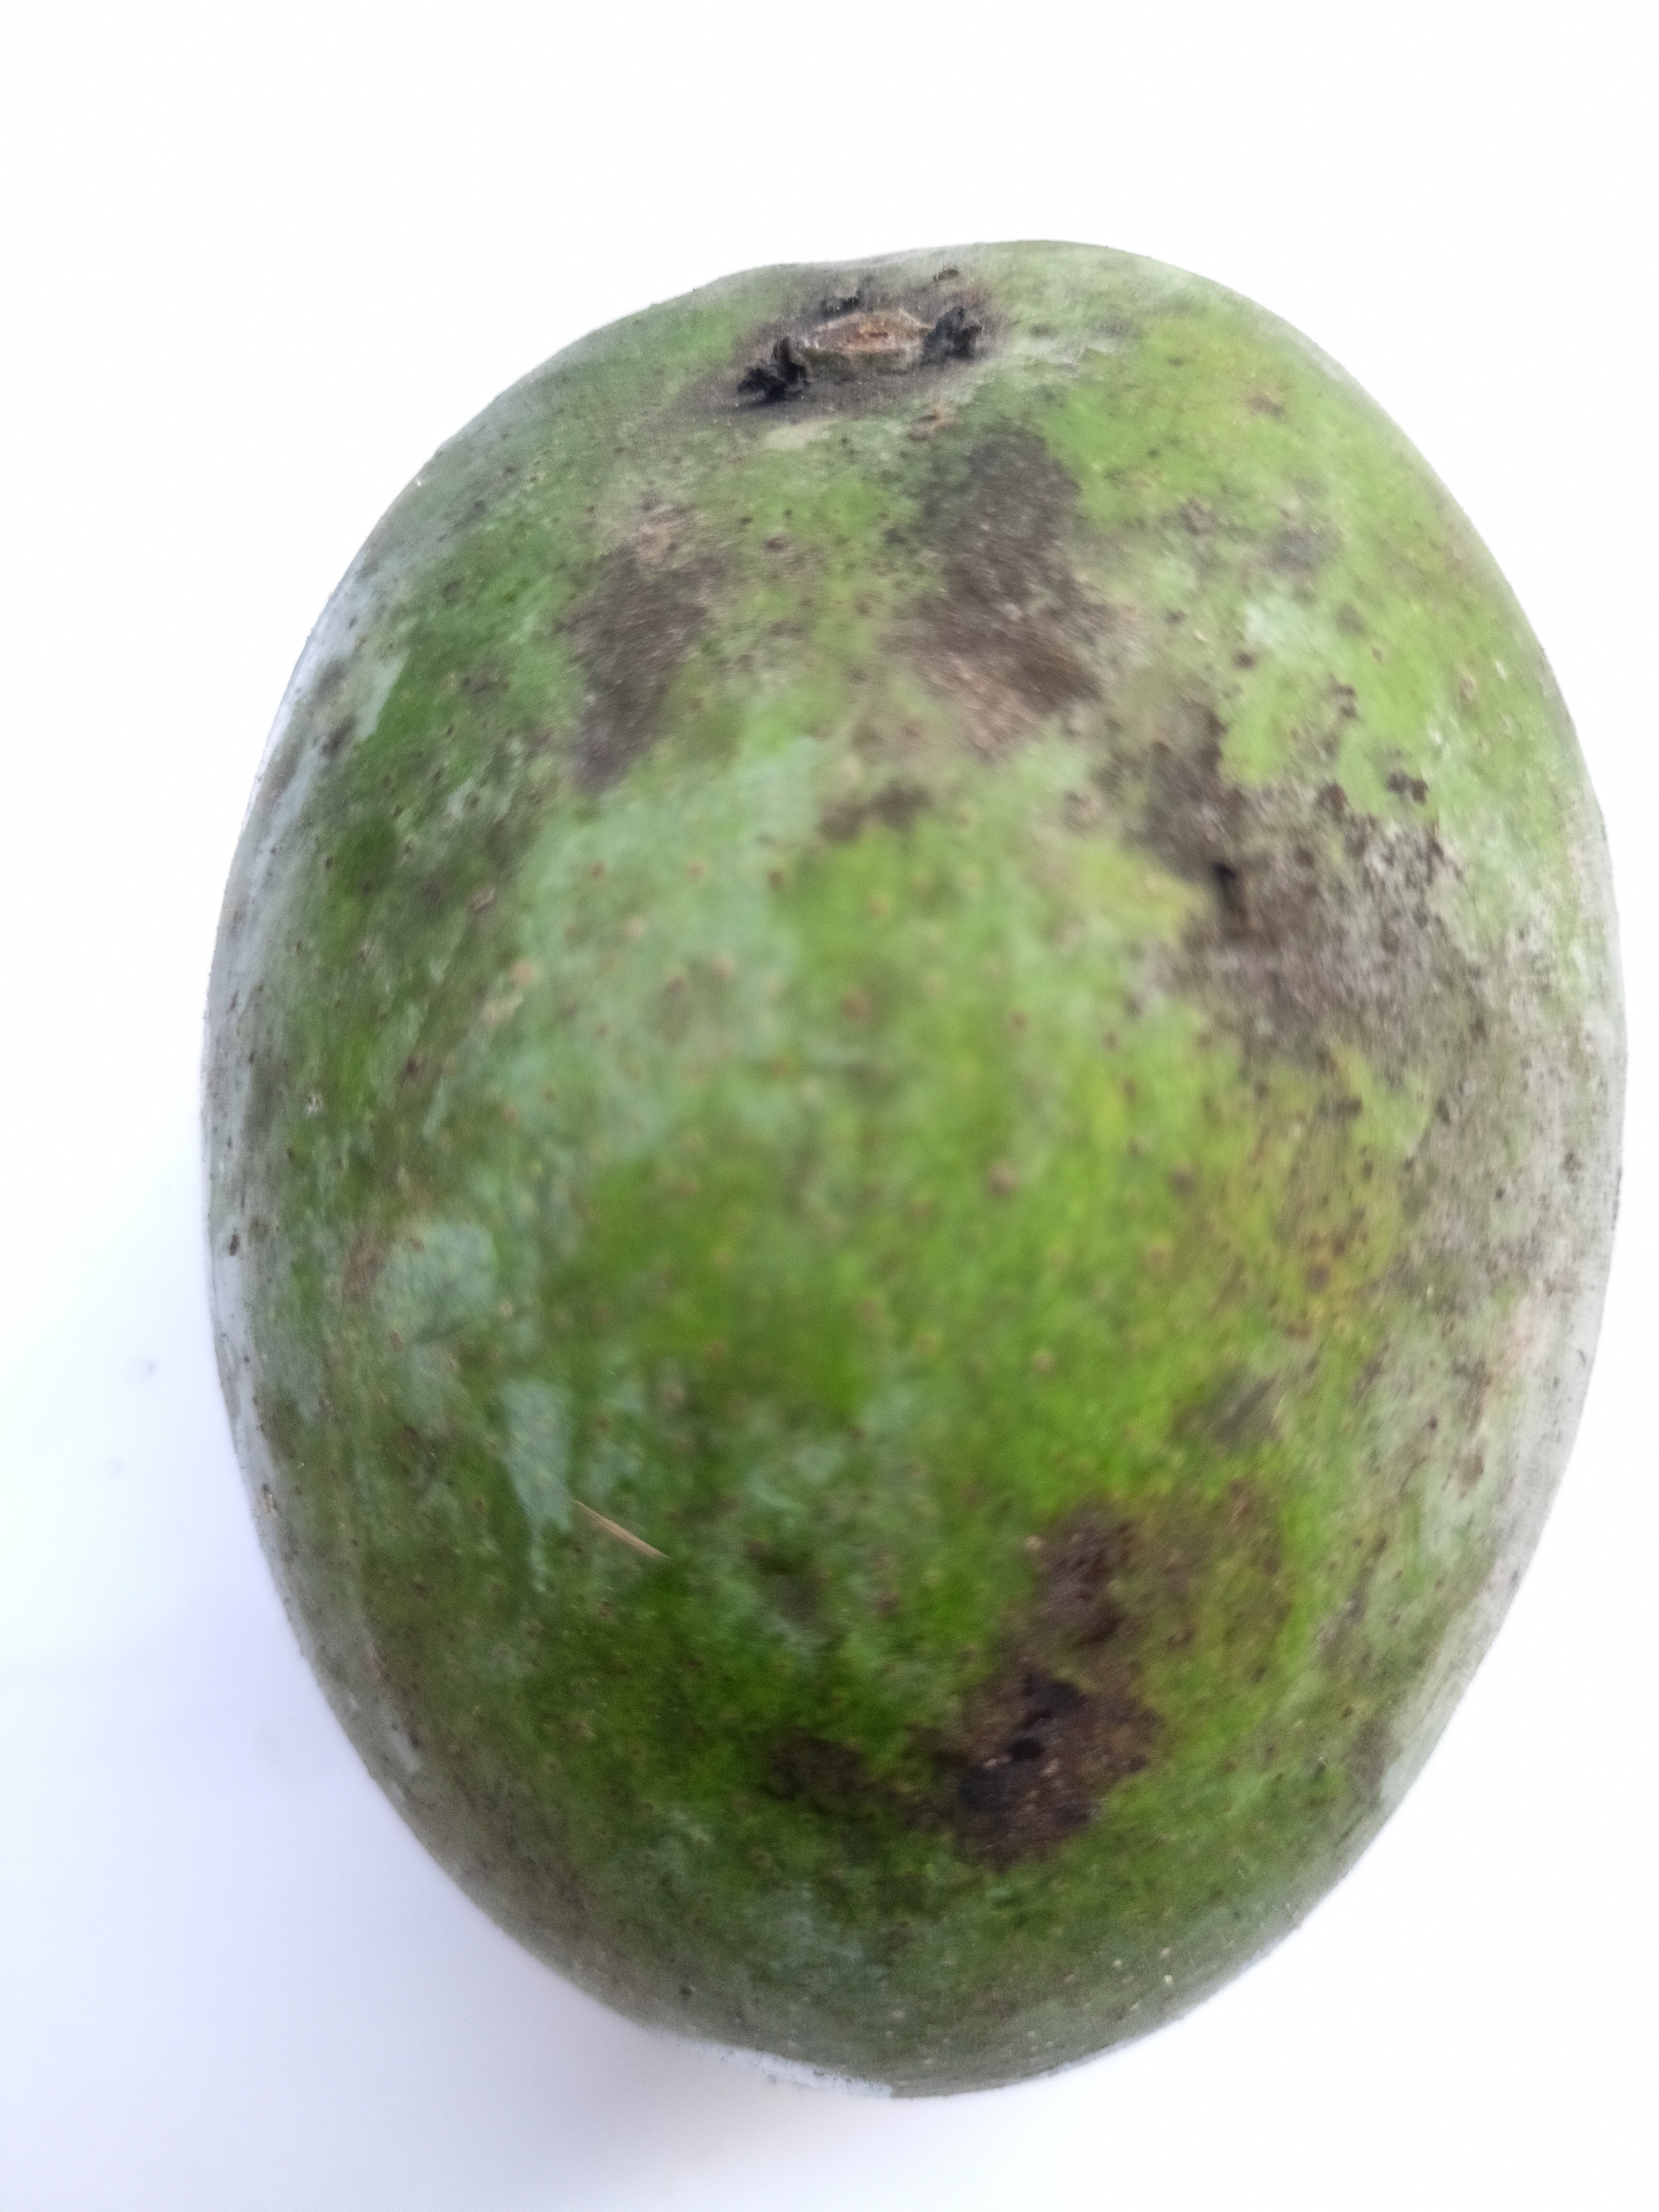
Mango variety: Khrishapat